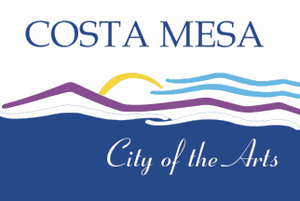
Costa Mesa est une ville de banlieue de classe moyenne dans le comté d'Orange en Californie. La population de la municipalité était de 109 960 habitants en 2010. Depuis son incorporation en 1953, la ville est passée d'une communauté fermière de 16 840 habitants à une ville de banlieue à l'économie basée sur le commerce et l'industrie légère.